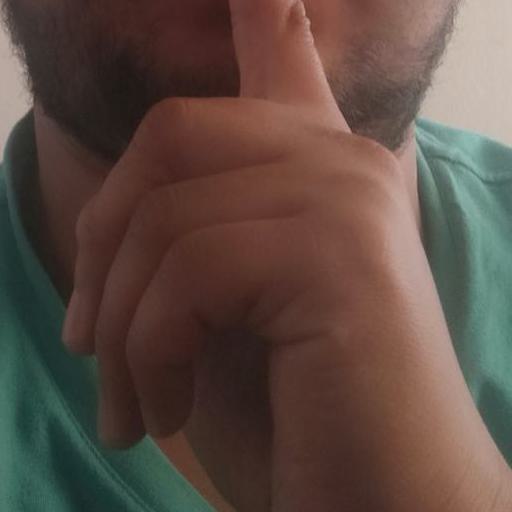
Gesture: mute